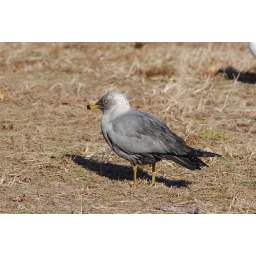
A Ring-billed Gull that has been flying in too much smoke or bathing in dirty water. Found by Elaine Hendricks.